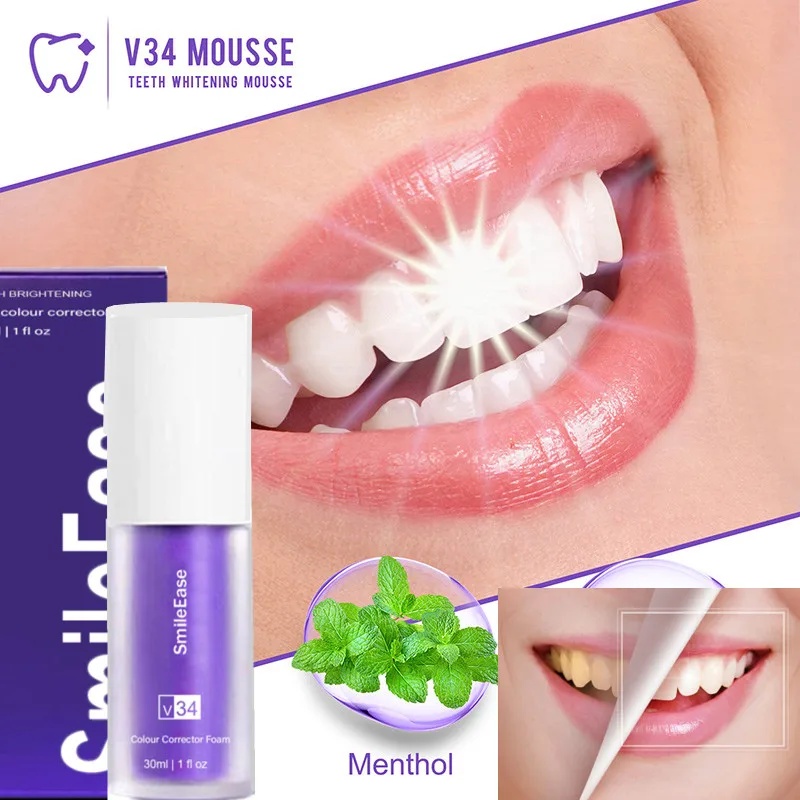
Hismile v34 Color Corrector Serum - Instant Teeth Whitening
Product details: * V34 Colour Corrector utilises color correcting technology. Purple is directly opposite yellow on the colour wheel and is therefore its complementary colour, so a water-soluble purple dye is applied to your teeth to cancel out any yellow undertones. * HIsmile's V34 is a non-invasive brightening treatment. Simply apply the v34 Colour Corrector to your toothbrush like a regular toothpaste, and brush! * V34's Colour Corrector's combination of two water-soluble dyes allow for any shade of yellow to be cancelled for the brightest smile, without leaving behind any residue. * Hismile V34 is intended for people who are looking to further brighten their teeth post-whitening, or already have a very white tooth shade and don’t require a full treatment from the Teeth Whitening Kit. Oxidising tooth stains with PAP+ increases the lightness and reduces the saturation of yellow stains, whereas V34 balances the warm and cool tones (hue) in your teeth to reveal a more vibrant shade of white. * 1x V34 Color Corrector. Total Net Contents: 30ml | 1 fl oz
Brand: Bachat Dukan
Category: Health & Beauty > Personal Care > Oral Care > Teeth Whiteners